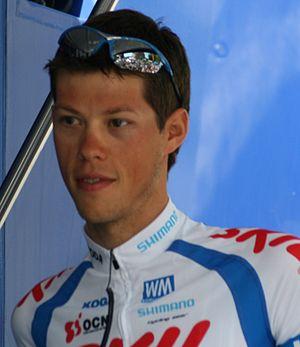
Piet Rooijakkers aux Quatre jours de Dunkerque 2008
Piet Rooijakkers est un coureur cycliste néerlandais, professionnel de 2005 à 2010. Il est actuellement manager de l'équipe Baby-Dump.